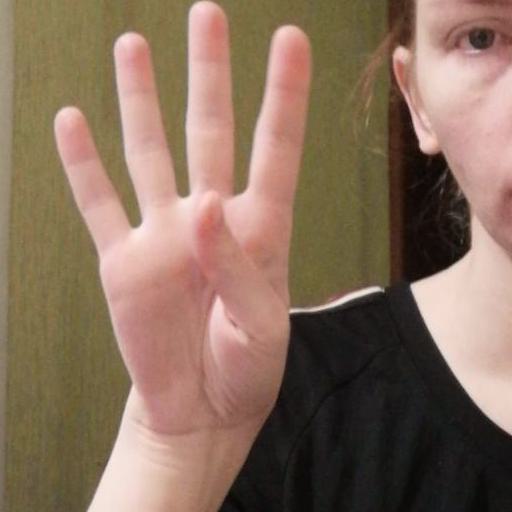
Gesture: four